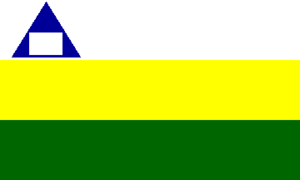
Amélia Rodrigues est une municipalité brésilienne de l'État de Bahia et la Microrégion de Catu.